Raritan Water Power Canal

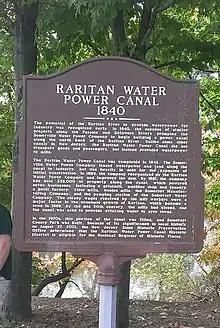
The sign marking the Raritan Water Power Canal

The Raritan Water Power Canal in Raritan, New Jersey was a three-mile long water power canal built during the early 1840s to power industries. The canal has been determined to be eligible for the National Register. The canal is included in Duke Island Park, as part of the Somerset County Park System.